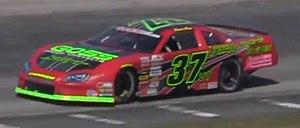
Brian Hoar à Lee USA Speedway en 2014.
Brian Hoar, né le 29 février 1972 à Williston, un pilote automobile de stock-car américain.